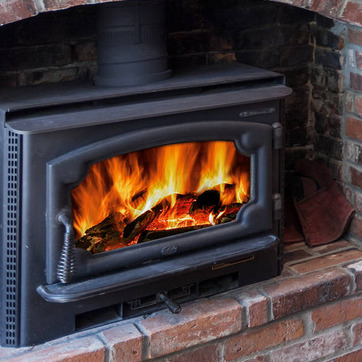
Material: other